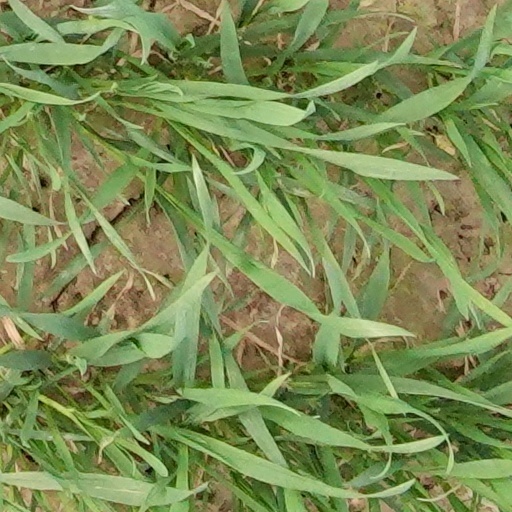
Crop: wheat